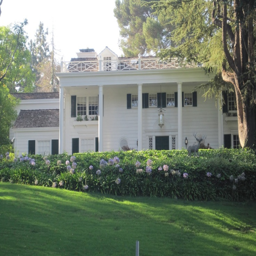
this is the house used in the film located